Jun Bernardino Trophy

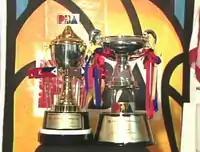
The previous design of the All-Filipino Cup (right) used from 1994 to 2002 together with the FVR Centennial Trophy. Both trophies were awarded to the winner of the 1998 All-Filipino Cup finals.

From its inception in 1975, the All-Filipino Conference (also known as the All-Filipino Cup from 1993 to 2003) has been considered the most prestigious tournament in a PBA season. The winners of the tournament were previously presented with trophies with varying designs depending on what season it was won. In 1994, the league standardized the design of all of its championship trophies, including the All-Filipino Cup. The trophy design features the Cup supported in a base where the PBA logo, the name and year of the tournament, and the name of the winning team are engraved. The trophies were designed by Angel Zamora and Sons. This trophy design was used until 2002 (a modified version of this trophy was used as the design of the runner-up trophy in 2013). A replica of the 1994 All-Filipino Cup trophy, together with the prototype Commissioner's Cup and the Governors' Cup trophies are on display at the PBA head office in Libis, Quezon City.